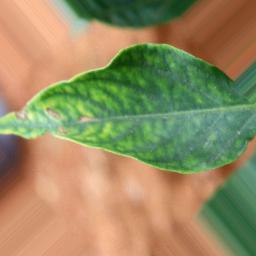
Label: nutritional